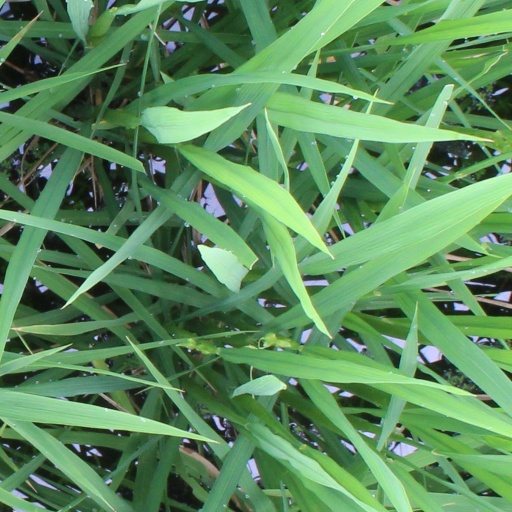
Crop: rice